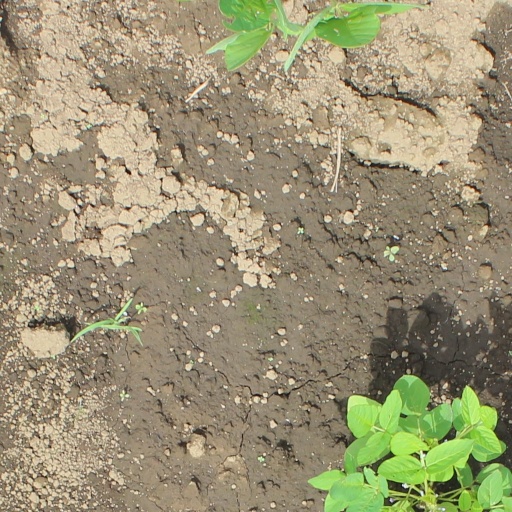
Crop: soybean